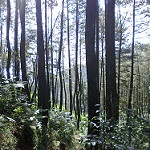
Label: forest